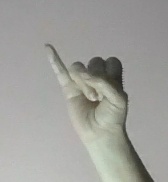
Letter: meem